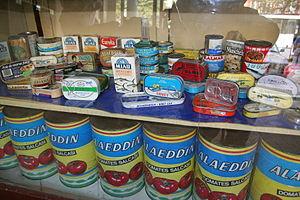
Collection de conserves en Alâeddin Konserve, Gelibolu, Turquie.